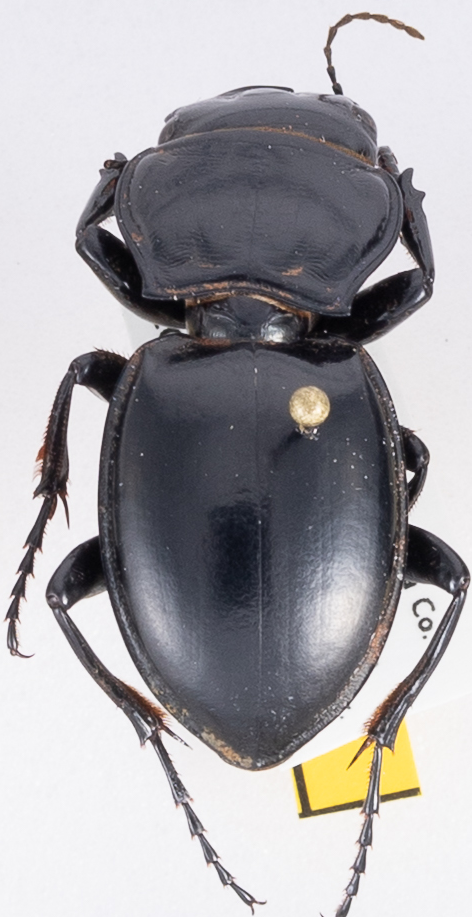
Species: Pasimachus californicus
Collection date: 2018-06-27
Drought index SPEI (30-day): -0.62
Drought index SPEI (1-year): -0.9
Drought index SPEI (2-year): -0.764